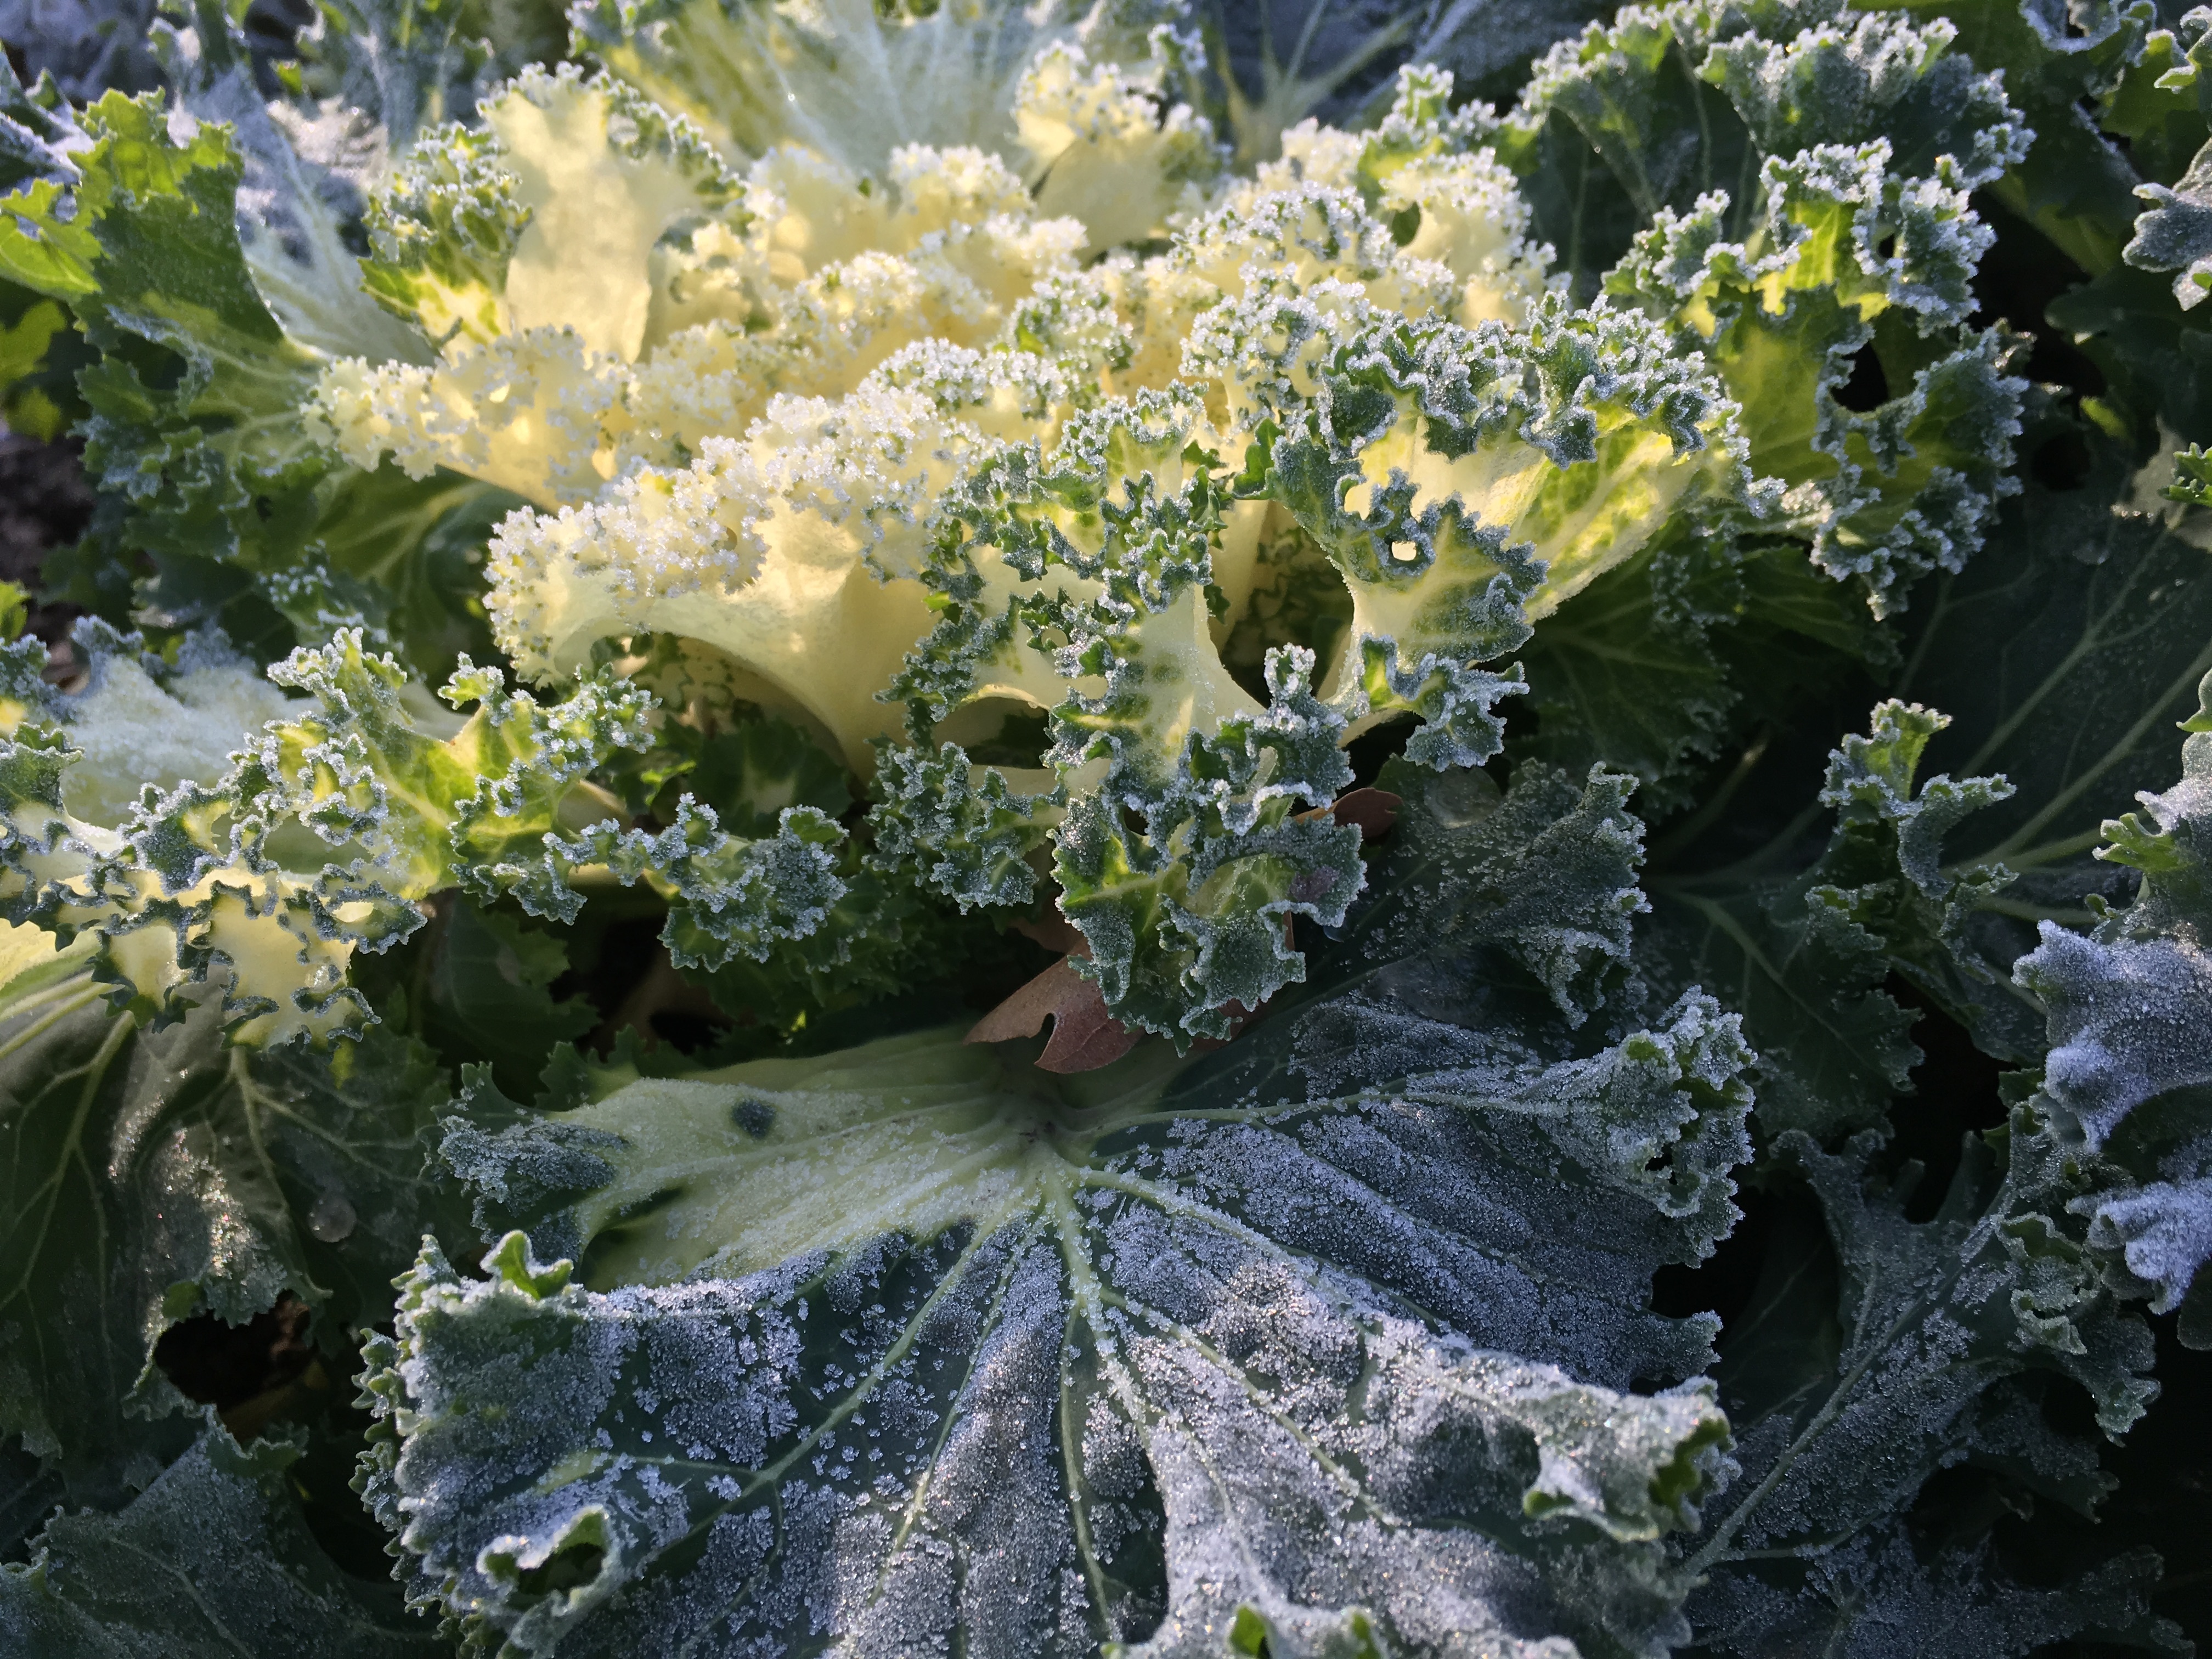
plant, flower, food, produce, vegetable, botany, garden, flora, flowering plant, land plant, leaf vegetable